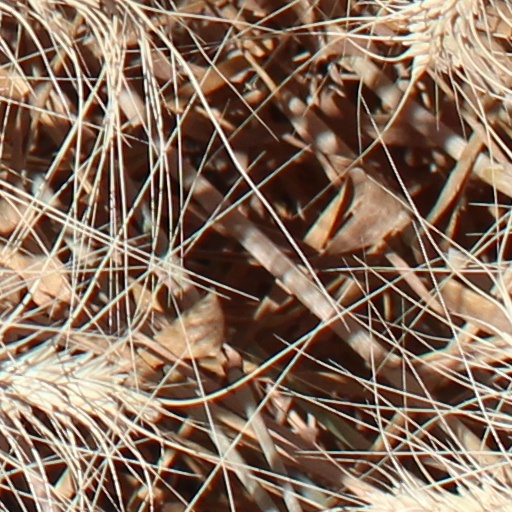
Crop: wheat